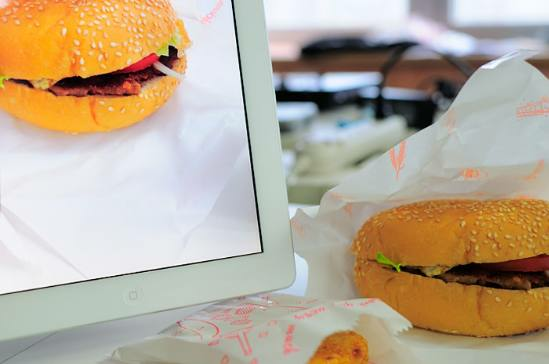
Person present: No